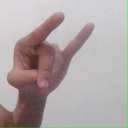
अक्षर: च